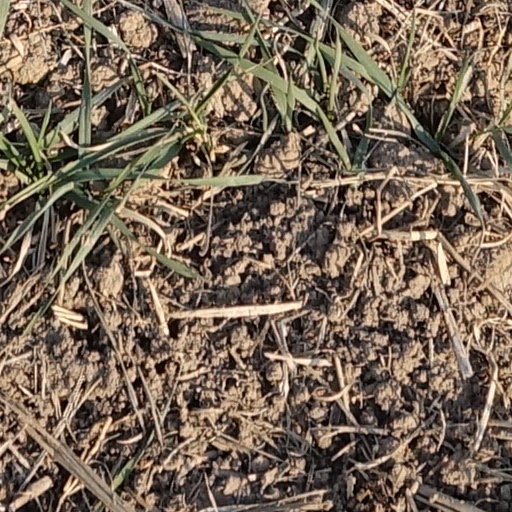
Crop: wheat